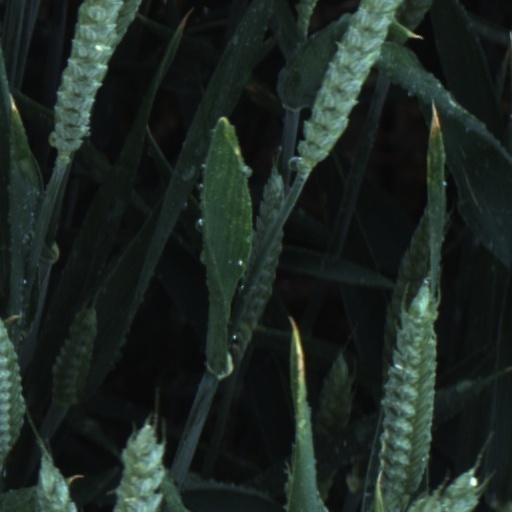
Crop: wheat